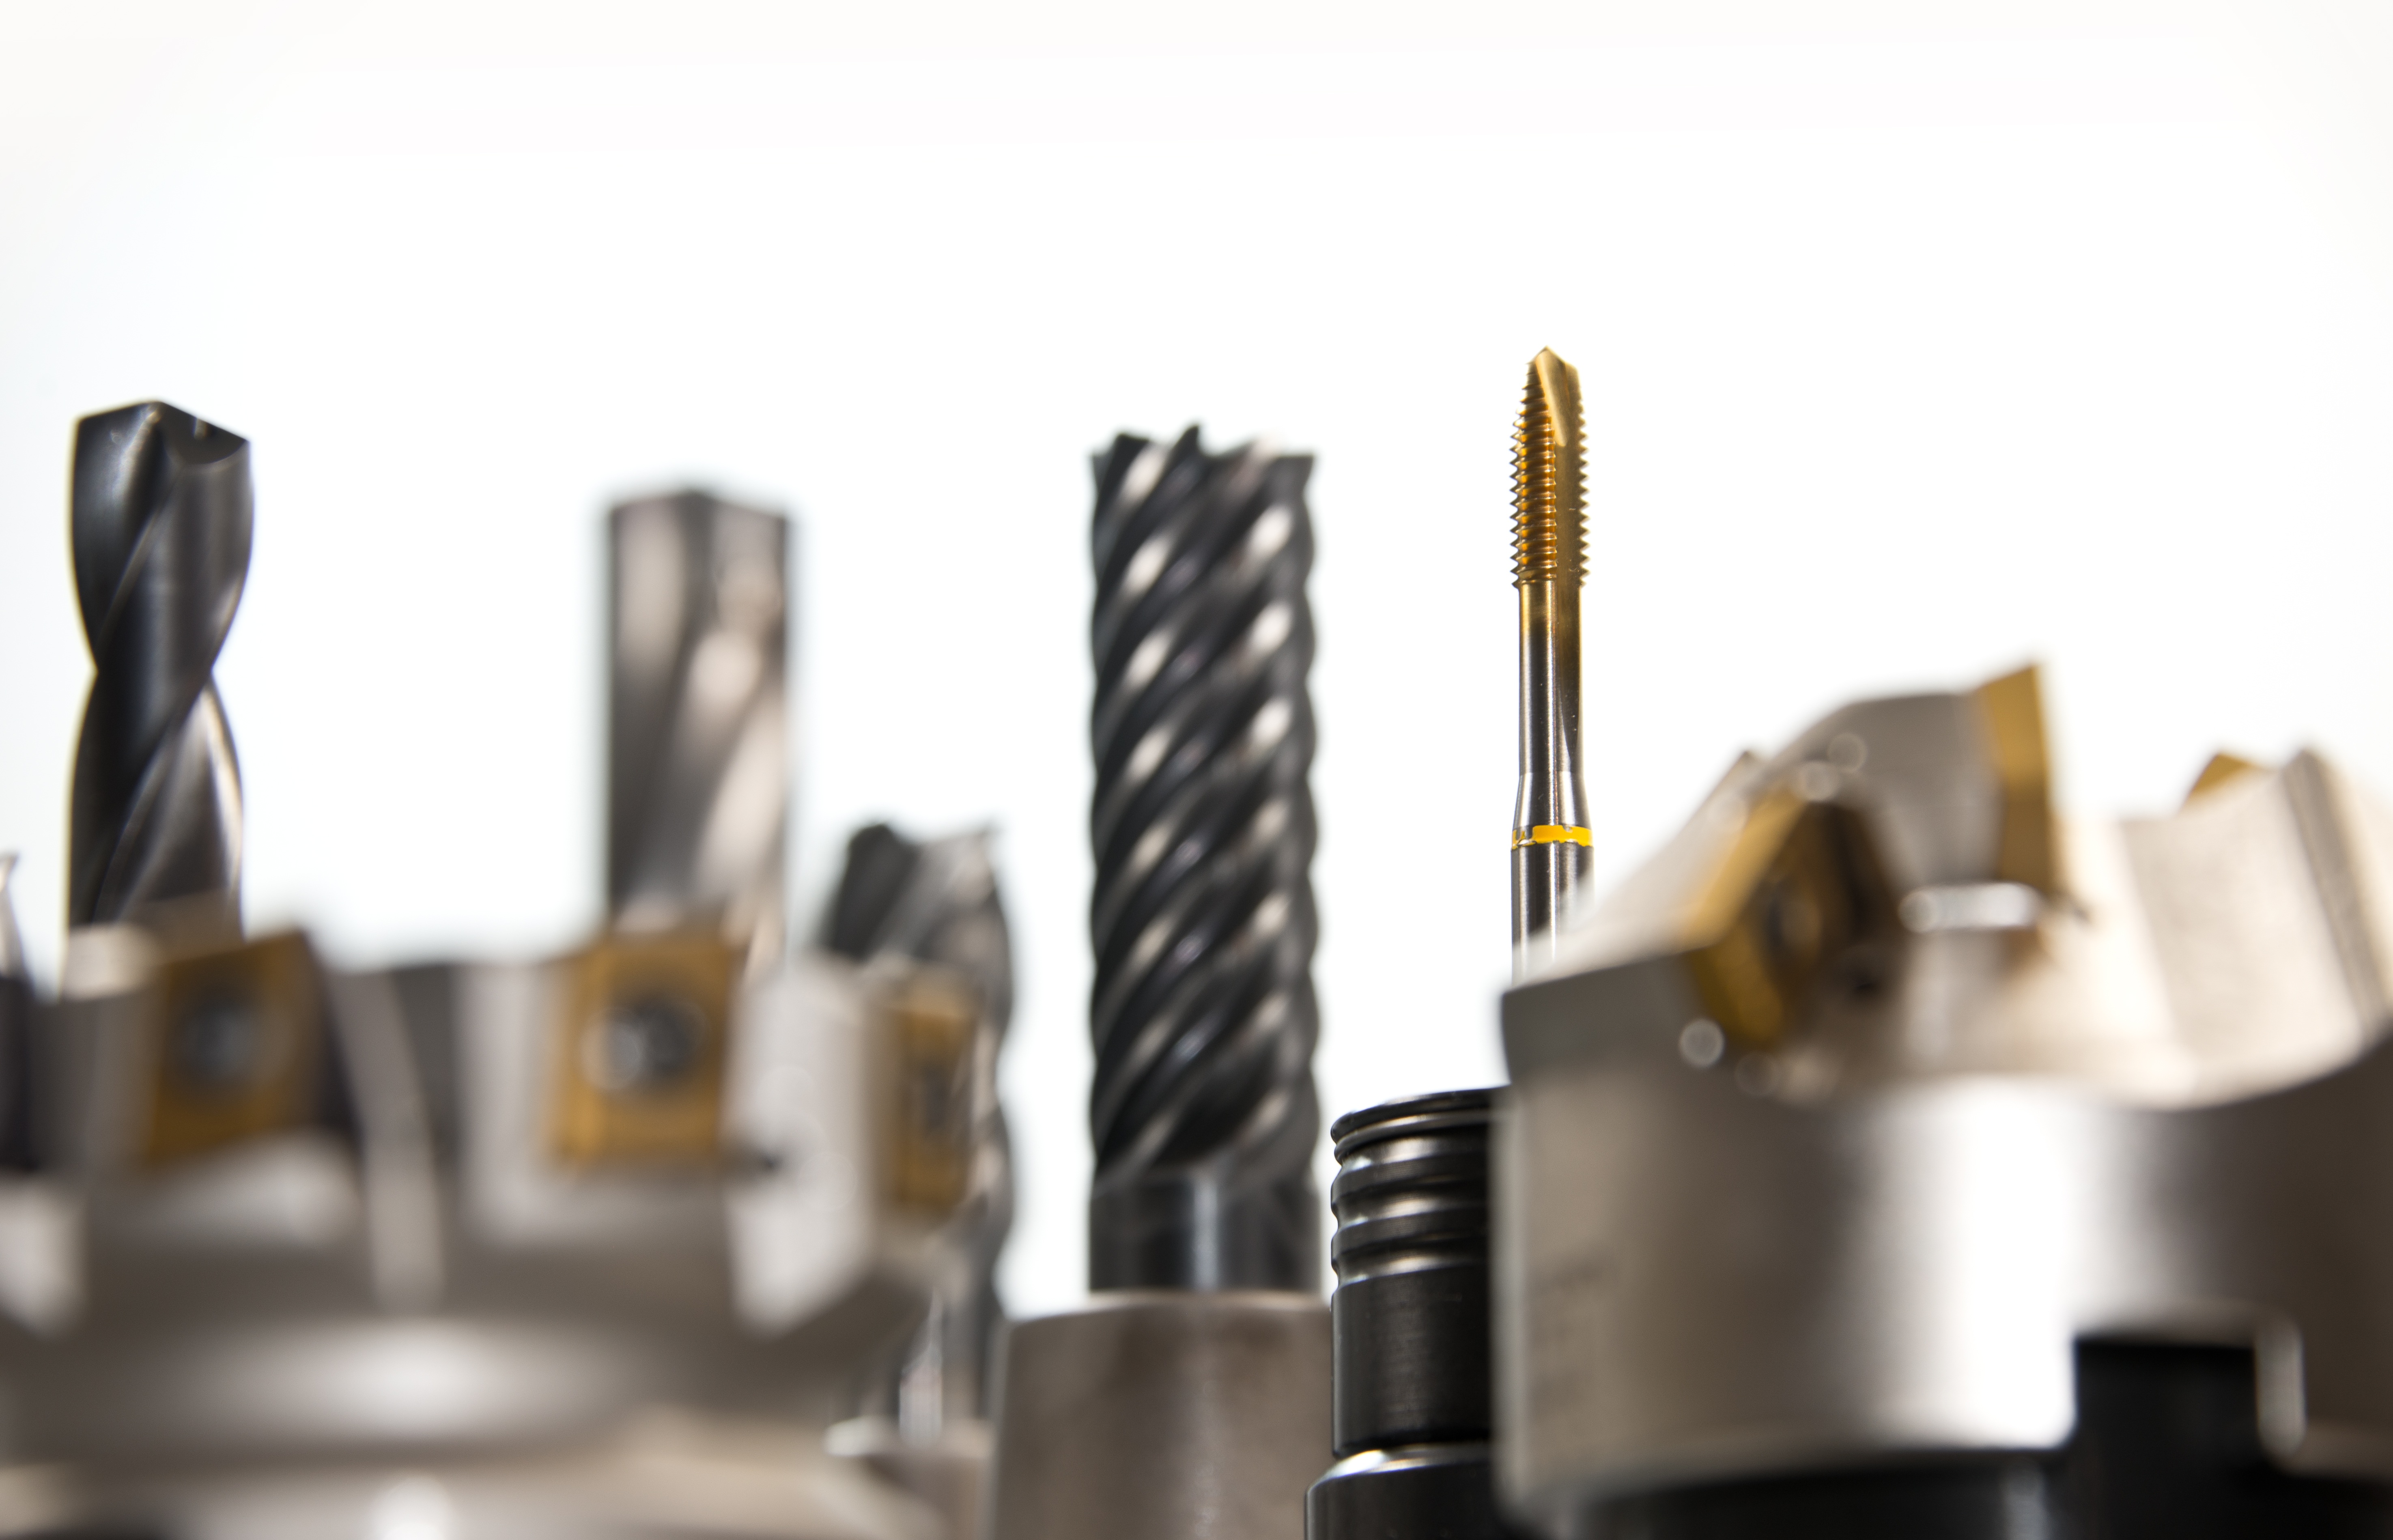
technology, tool, metal, machine, lathe, industry, lighting, drill, manufacturing, product, turn, drilling, mechanics, metalworking, milling, metal construction, cnc, zerspahnung, cnc machine, zerspahnen, rounding, milling machine, ingenieuerwesen, drilling head